Izatha prasophyta

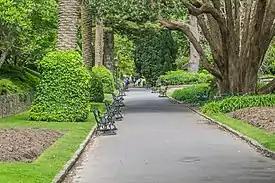
Wellington Botanical Garden, the type locality of this species.

This species is endemic to New Zealand and it is found throughout the North Island with the exception of the Hawkes Bay and the Wairarapa.